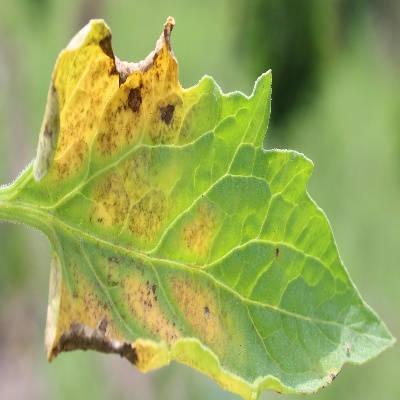
Crop: Tomato
Condition: leaf curl